Jan Gossaert

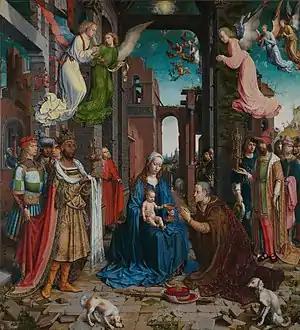
"The Adoration of the Kings", formerly at Castle Howard, now at the National Gallery

His name was in fact "Jan Gossart", and he was so known in his lifetime; the Dutch version "Gossaert" crept into later sources, despite Gossart's first language being French. Little is known of his early life. One of his earliest biographers, Karel van Mander, claimed he was from a small town in Artois or Henegouwen (County of Hainaut) called Maubeuge or "Maubuse". Other scholars have determined he was the son of a bookbinder who received his training at Maubeuge Abbey, while the RKD mentions there is evidence to support a claim that he was born in Duurstede Castle. He is registered in the Antwerp Guild of Saint Luke in 1503.